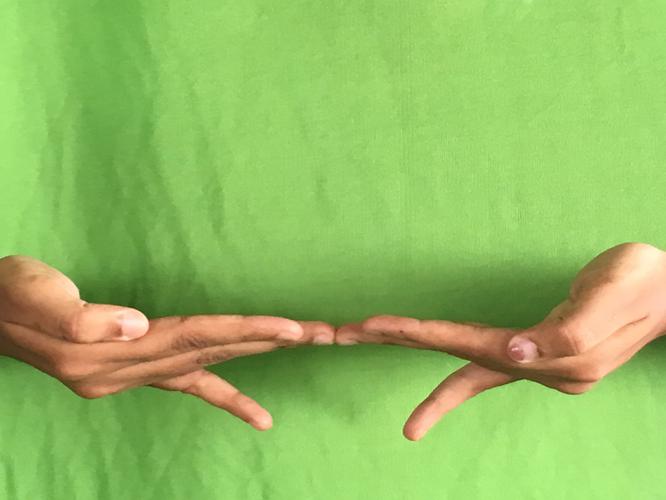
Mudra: Khatva
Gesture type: double_hand